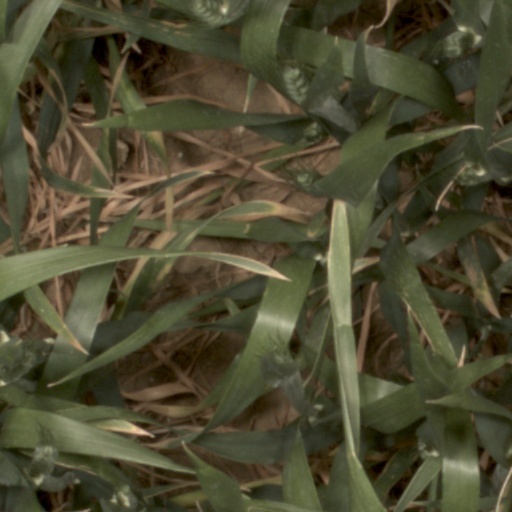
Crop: wheat